Question: Please indicate a possible affordance area of baseball bat that can be used for holding
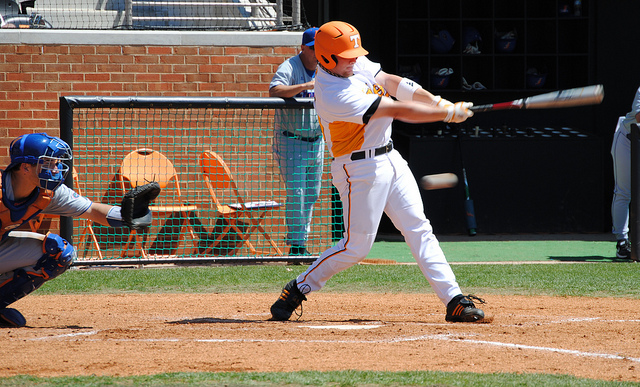
Answer: [445.5, 100.5, 476.5, 124.5]